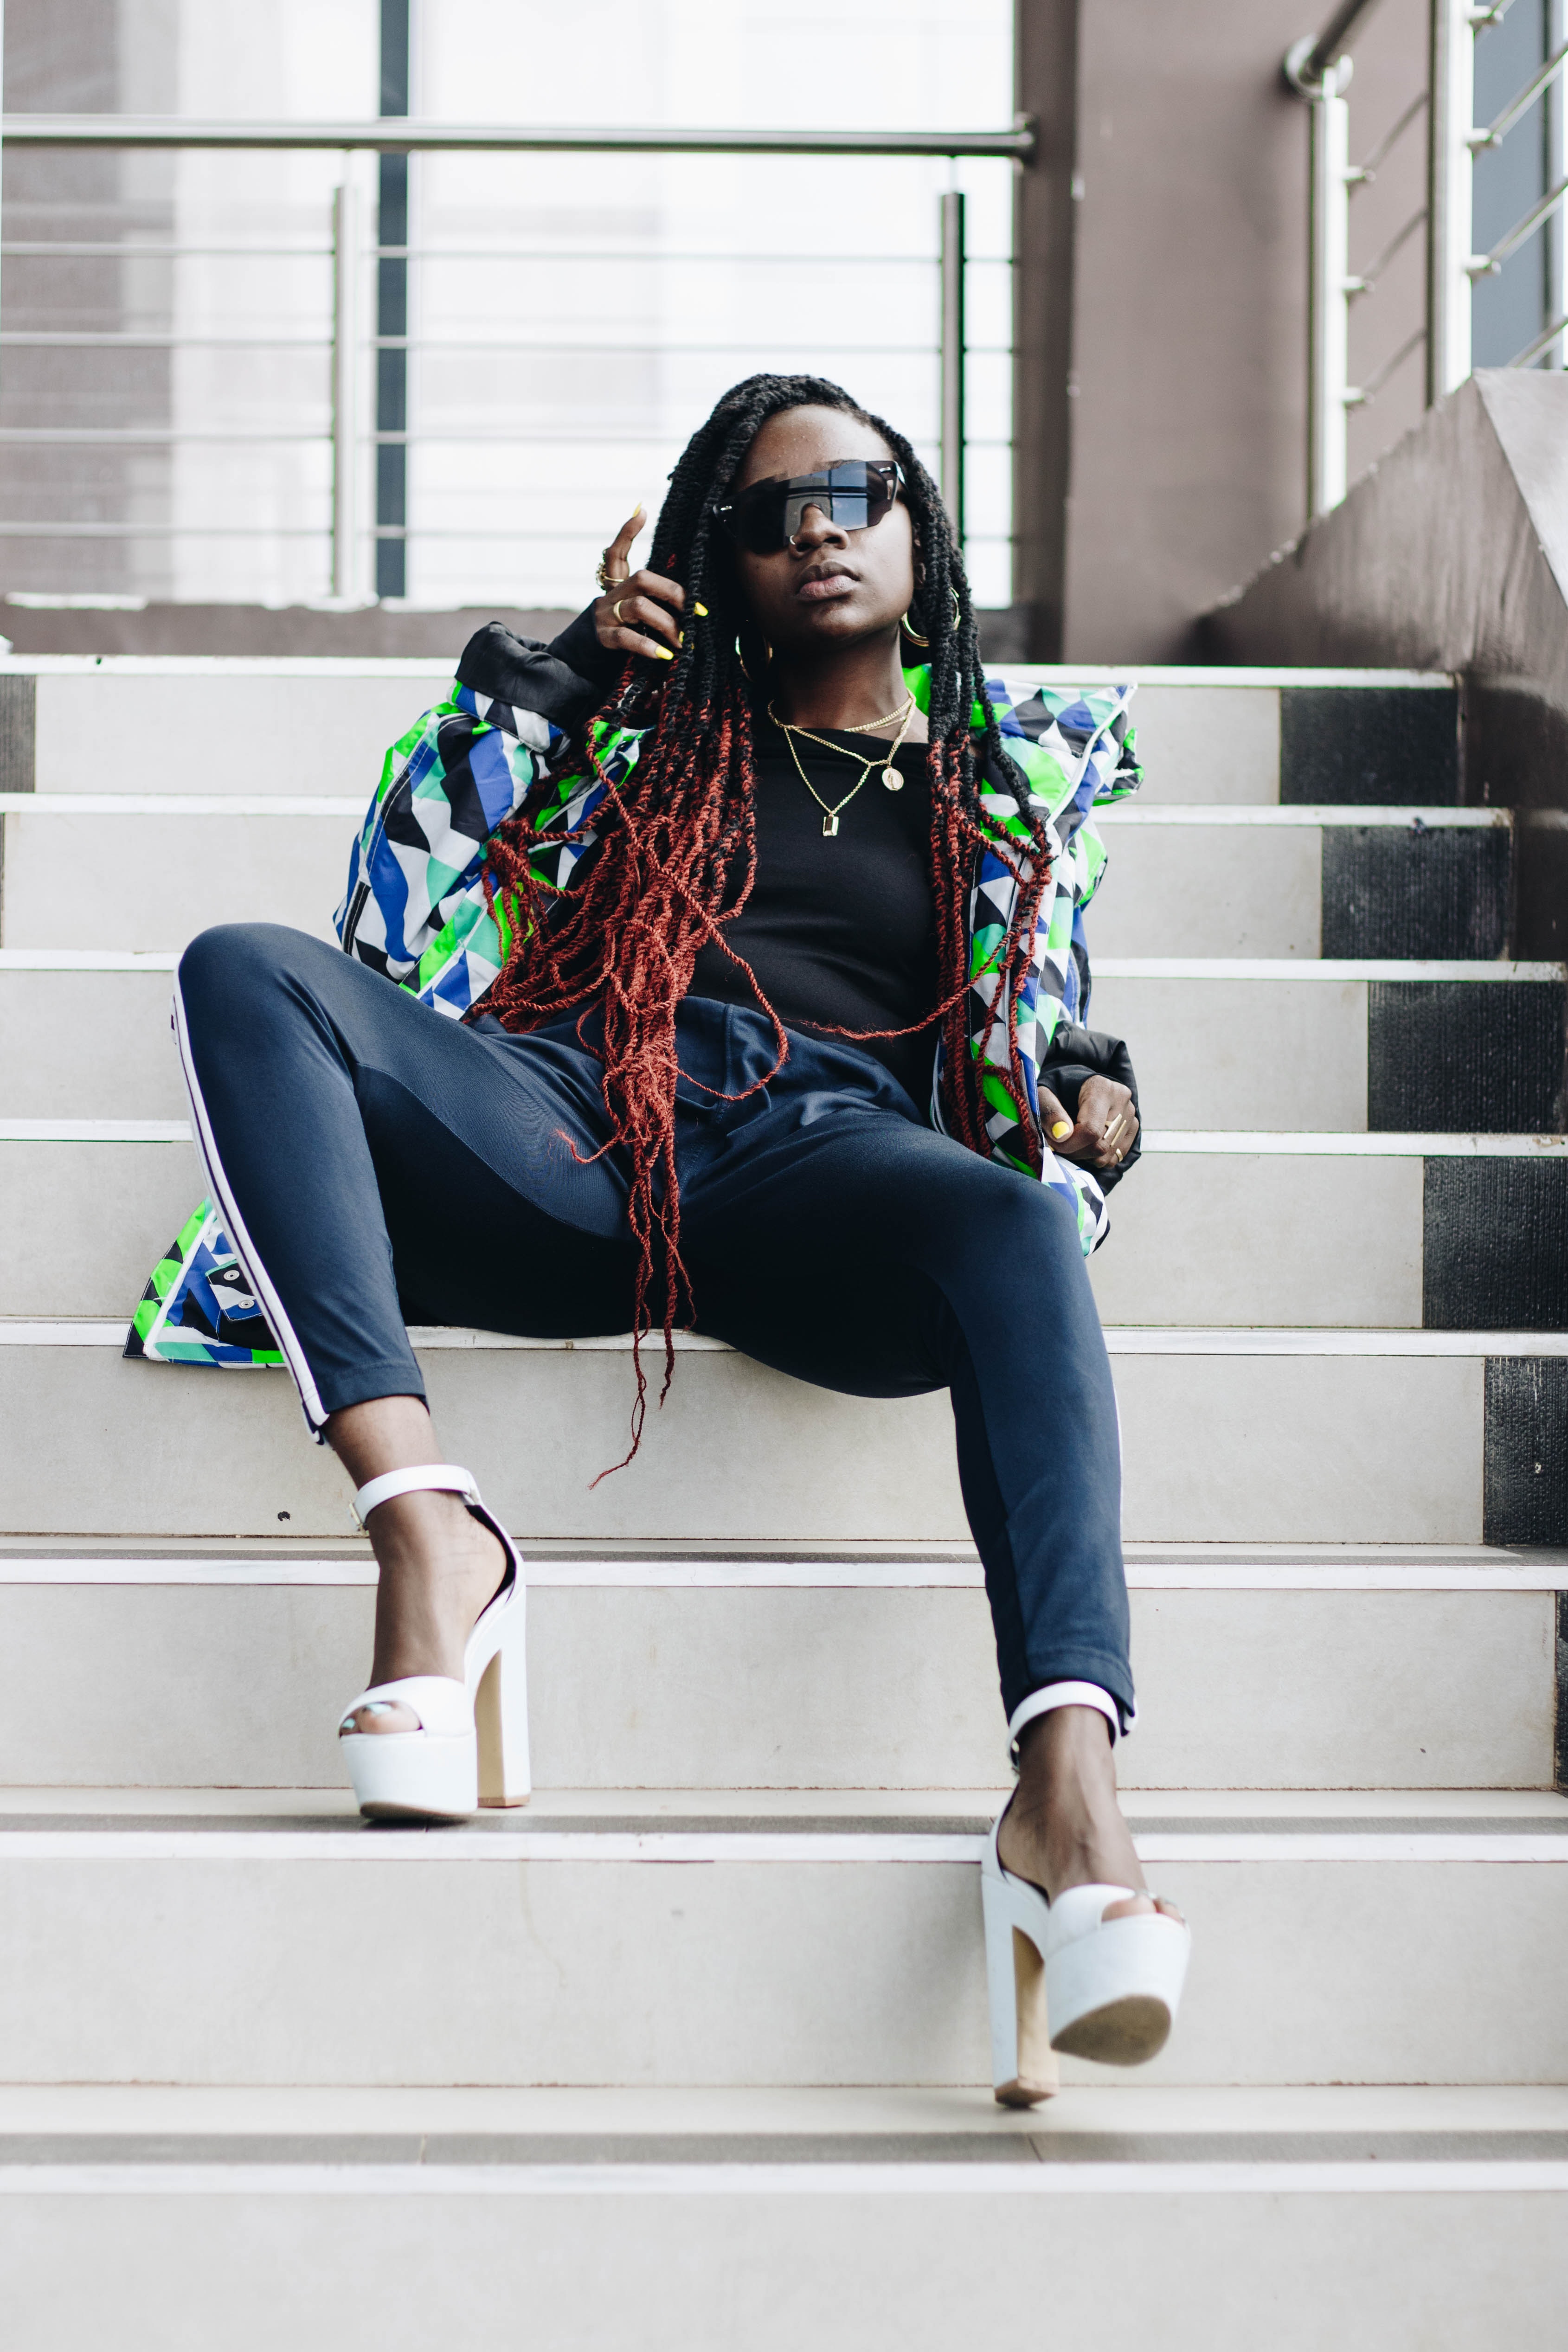
footwear, jeans, fashion, sunglasses, shoulder, eyewear, vision care, shoe, girl, denim, pattern, fun, trousers, tights, leggings